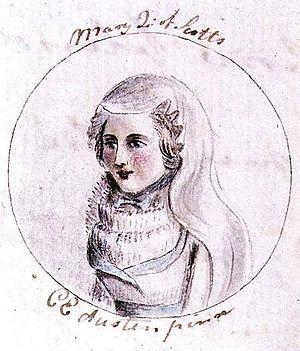
Cassandra Elizabeth Austen est la sœur aînée de Jane Austen, ainsi qu'une aquarelliste anglaise amateur. Tout au long de sa vie, elle demeure la confidente et la meilleure amie de sa sœur, au sein d'une famille unie où elles ont par ailleurs six frères. Après la mort aux Caraïbes de son fiancé, Thomas Fowle, Cassandra ne se mariera jamais, comme d'ailleurs sa sœur Jane.